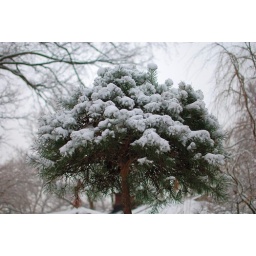
A little bit of snow building up on a shrub by my morning bus stop.